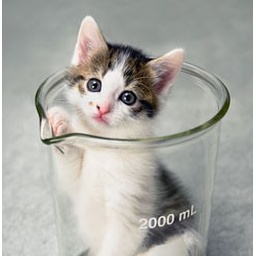
kitty in lab cup